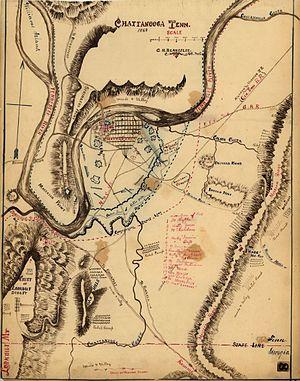
La campagne de Chattanooga rassemble les opérations militaires et les combats qui se déroulèrent en octobre et novembre 1863, sur le théâtre occidental de la guerre de Sécession.